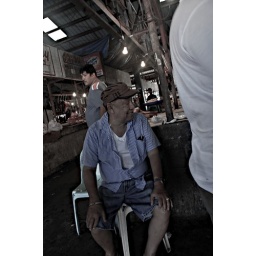
An old man sitting waiting for his meat in Mahogany market in Tagaytay